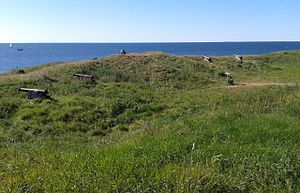
Hundested Skanse
Hundested Skanse
Hundested Skanse. Billede taget mod nord. Havet i baggrunden er Kattegat.
Hundested Skanse opførtes i 1809 i forbindelse med Englandskrigene 1807-1814. Sammen med Skansehage i Rørvig skulle anlægget beskytte indsejlingen til Isefjorden. Anlægget ligger i Hundested i Halsnæs Kommune og er både fredet som fortidsminde og underlagt en naturfredning for at sikrer almenheden adgang til terrænet.